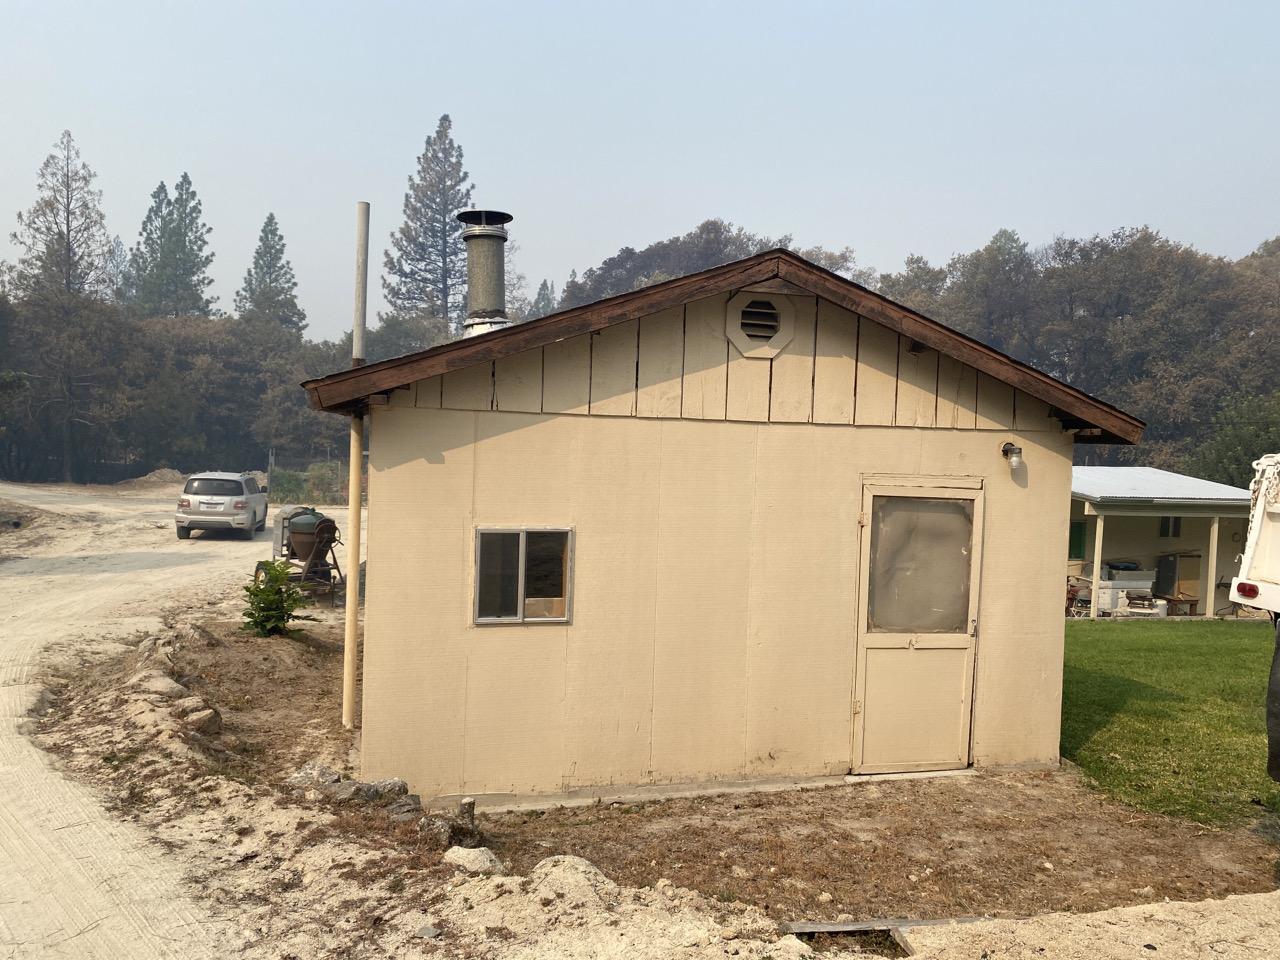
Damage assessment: no_damage